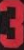
Number: 3